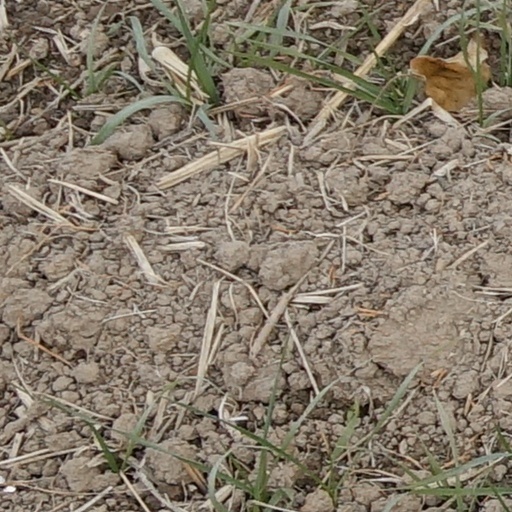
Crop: wheat